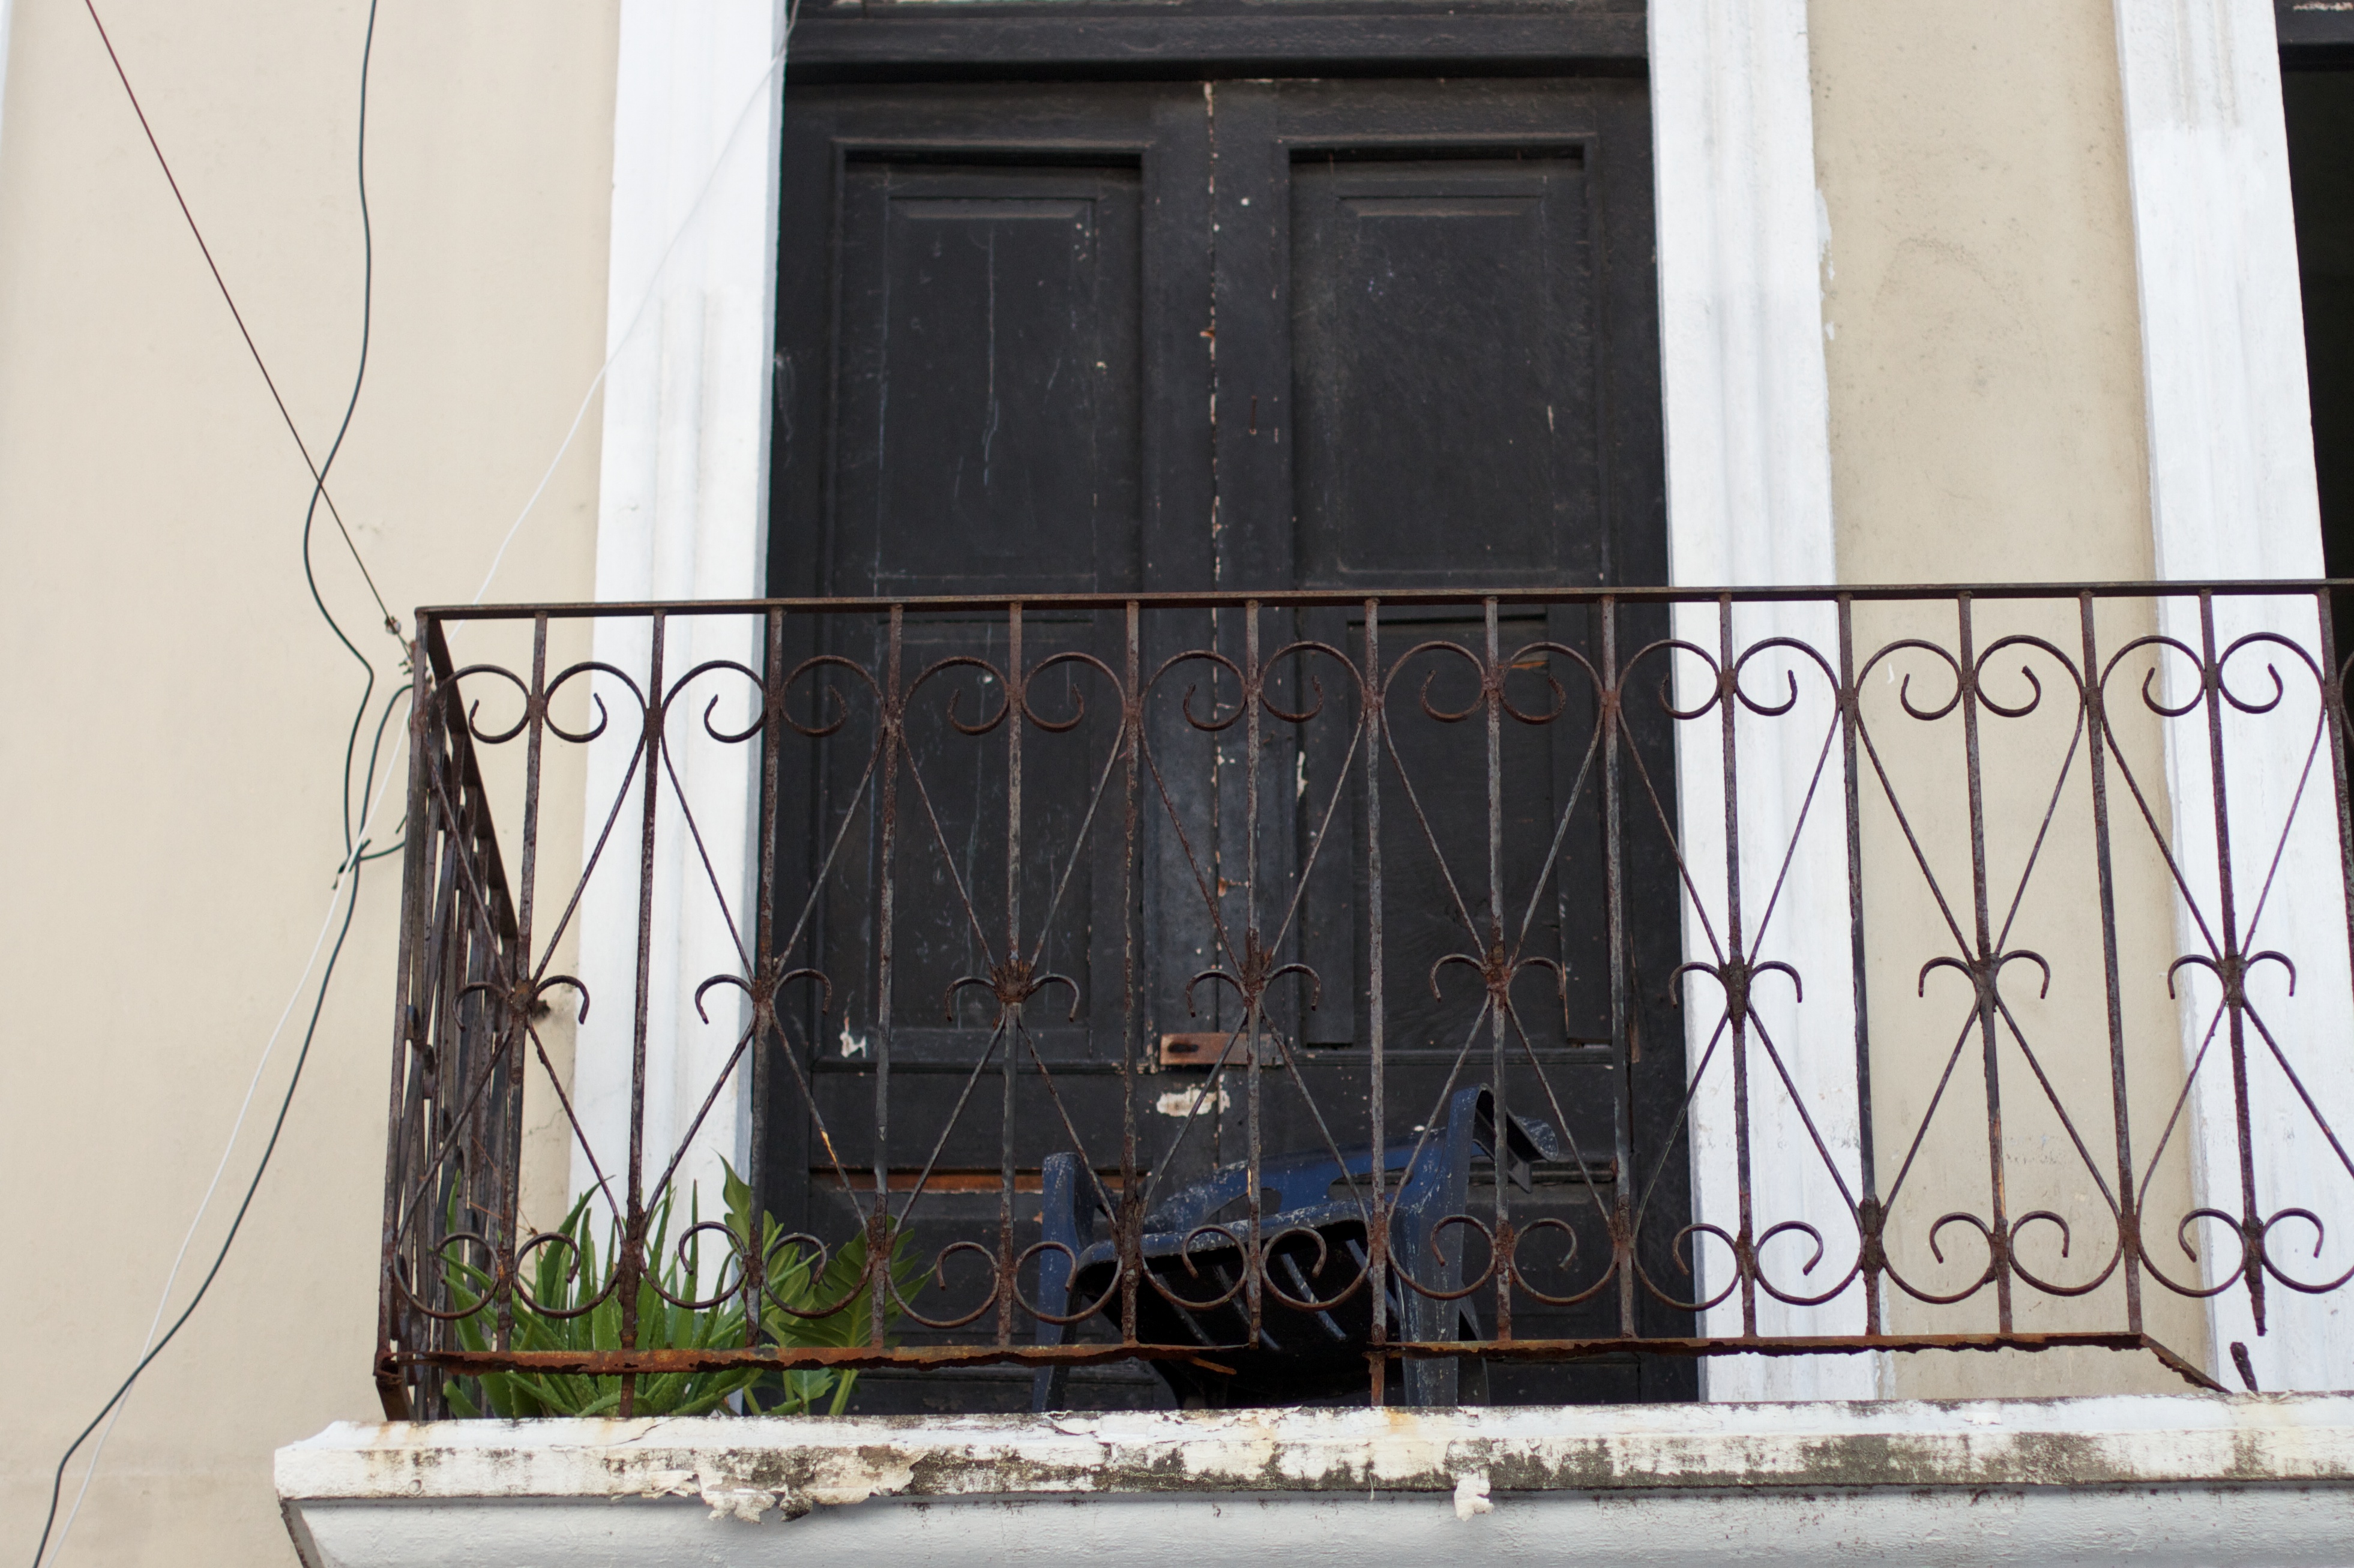
wood, house, window, glass, home, wall, balcony, door, art, cool image, iron